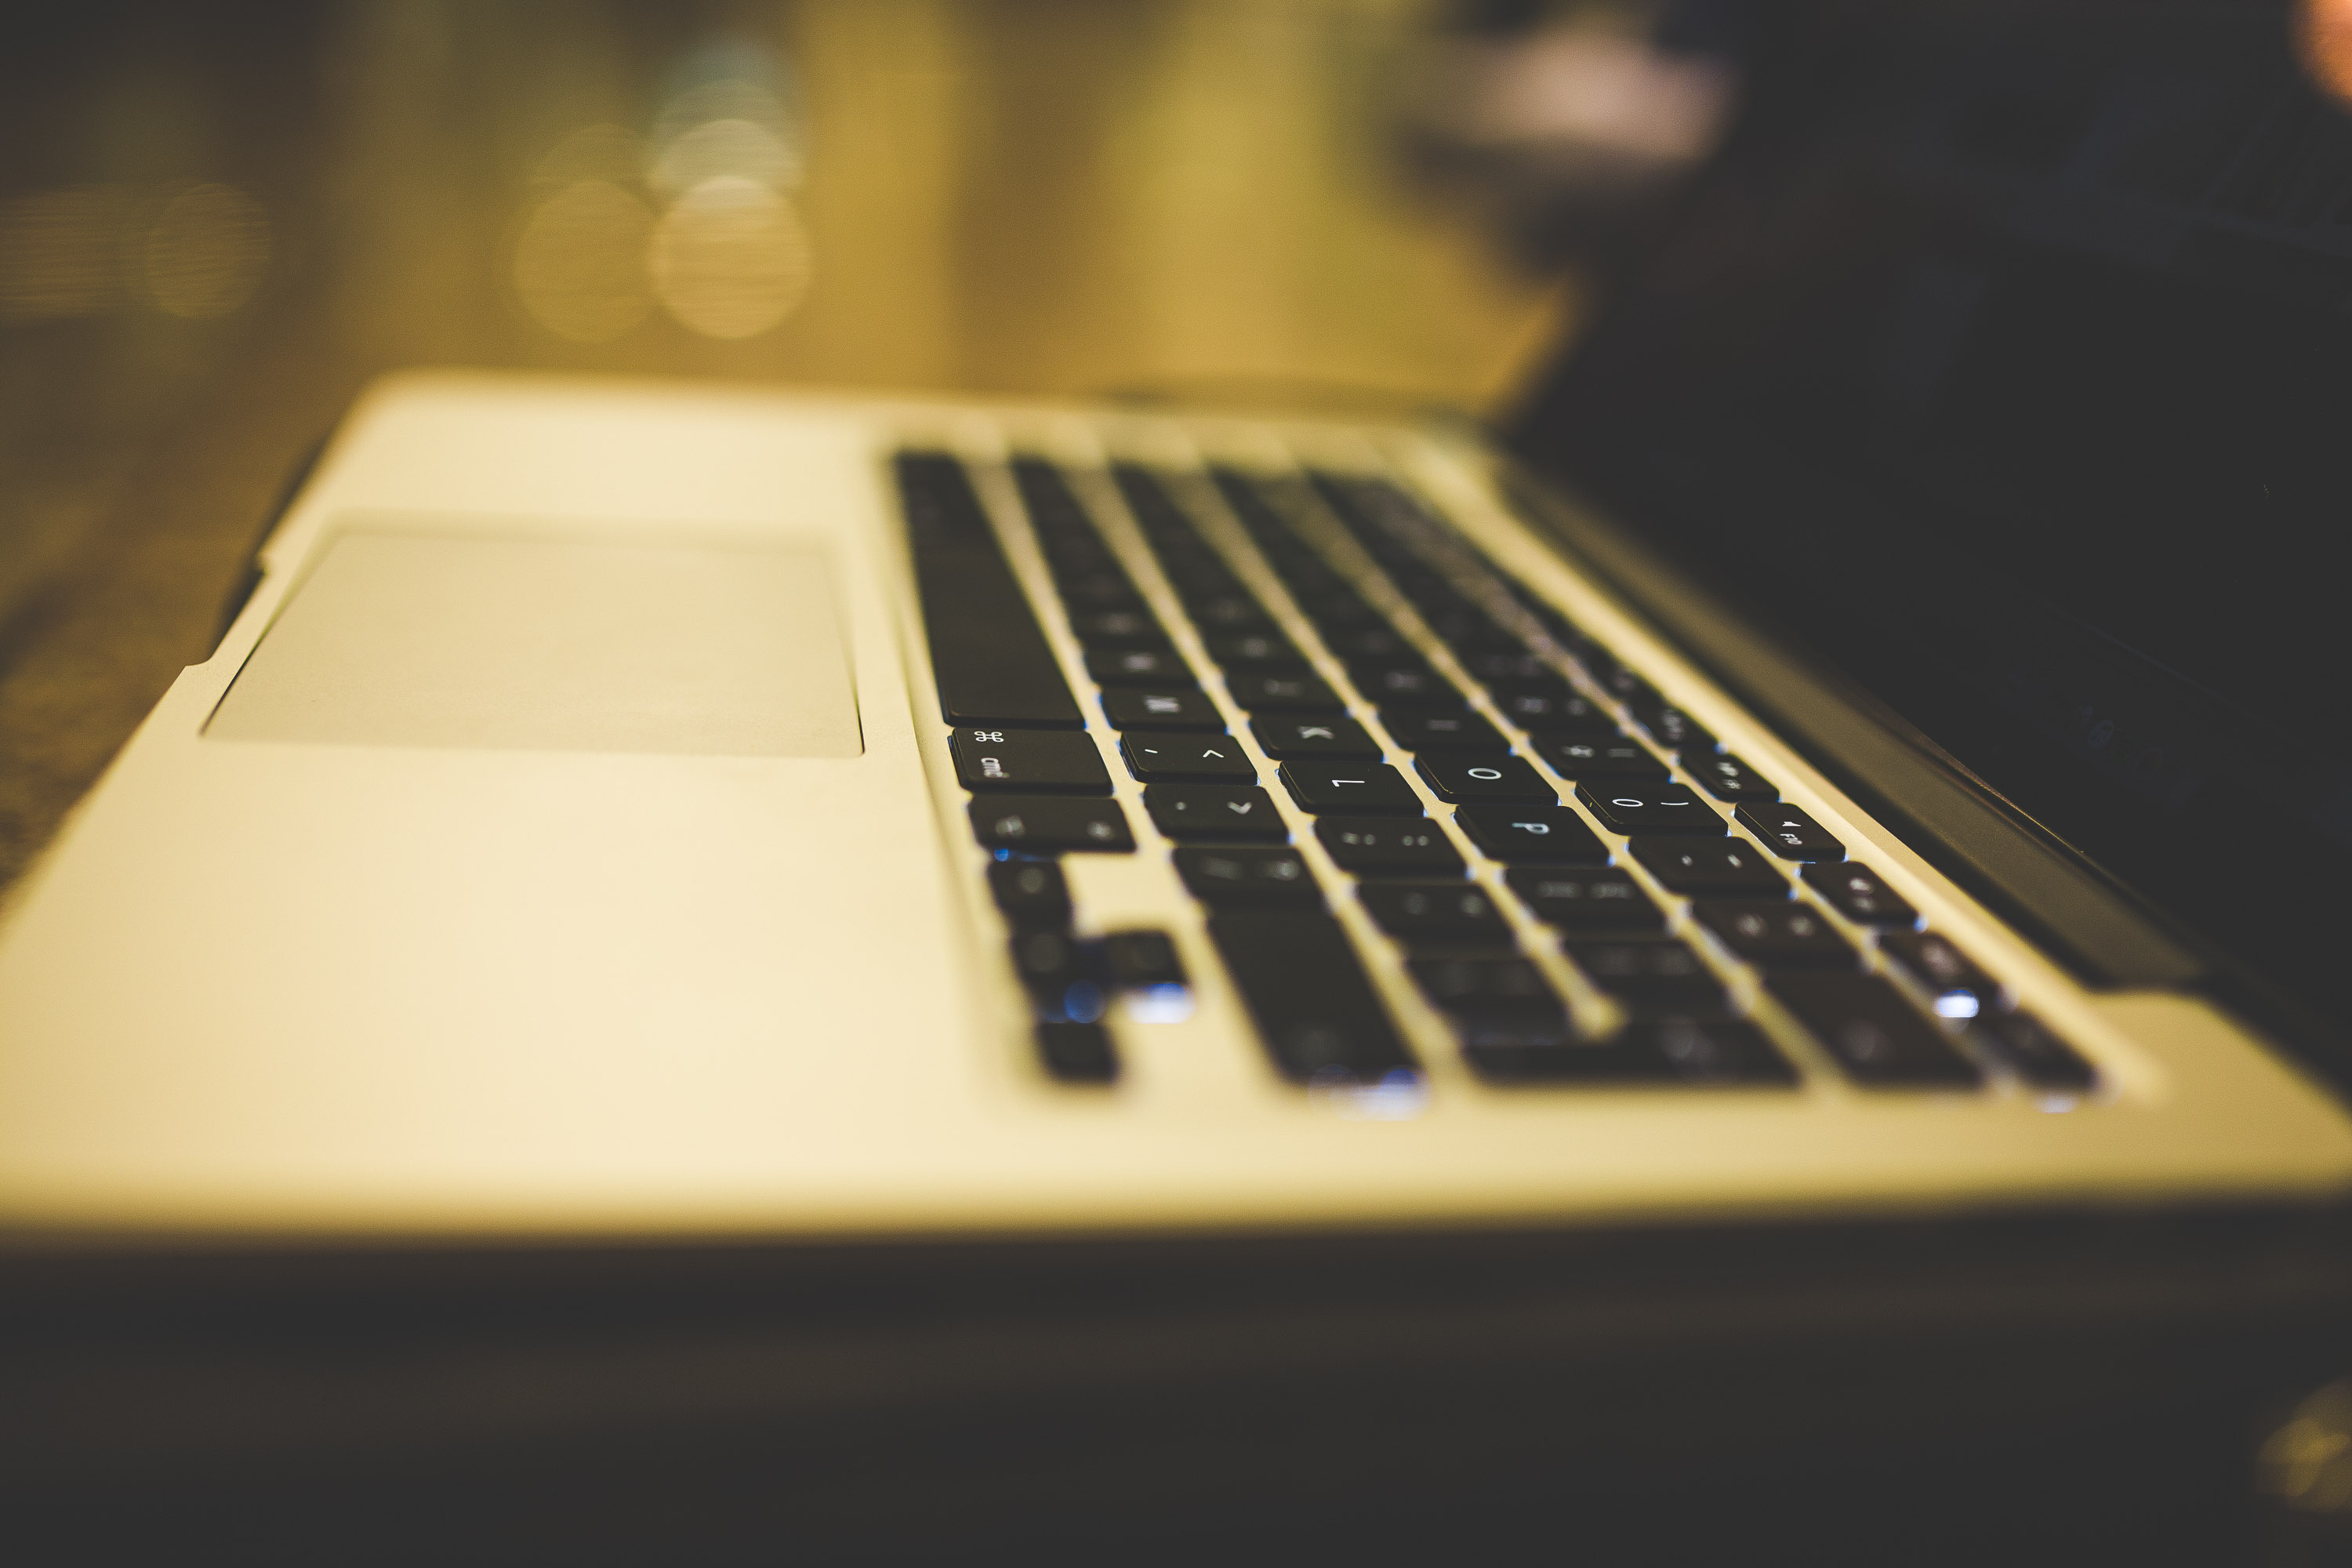
electronic instrument, musical instrument, photography